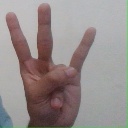
अक्षर: क्ष